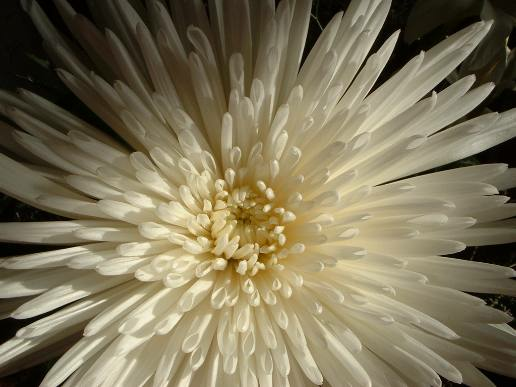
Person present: No